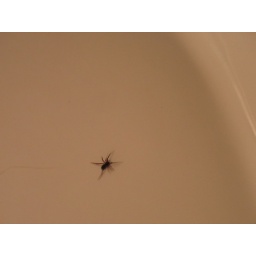
spider in restaurant bathroom sink